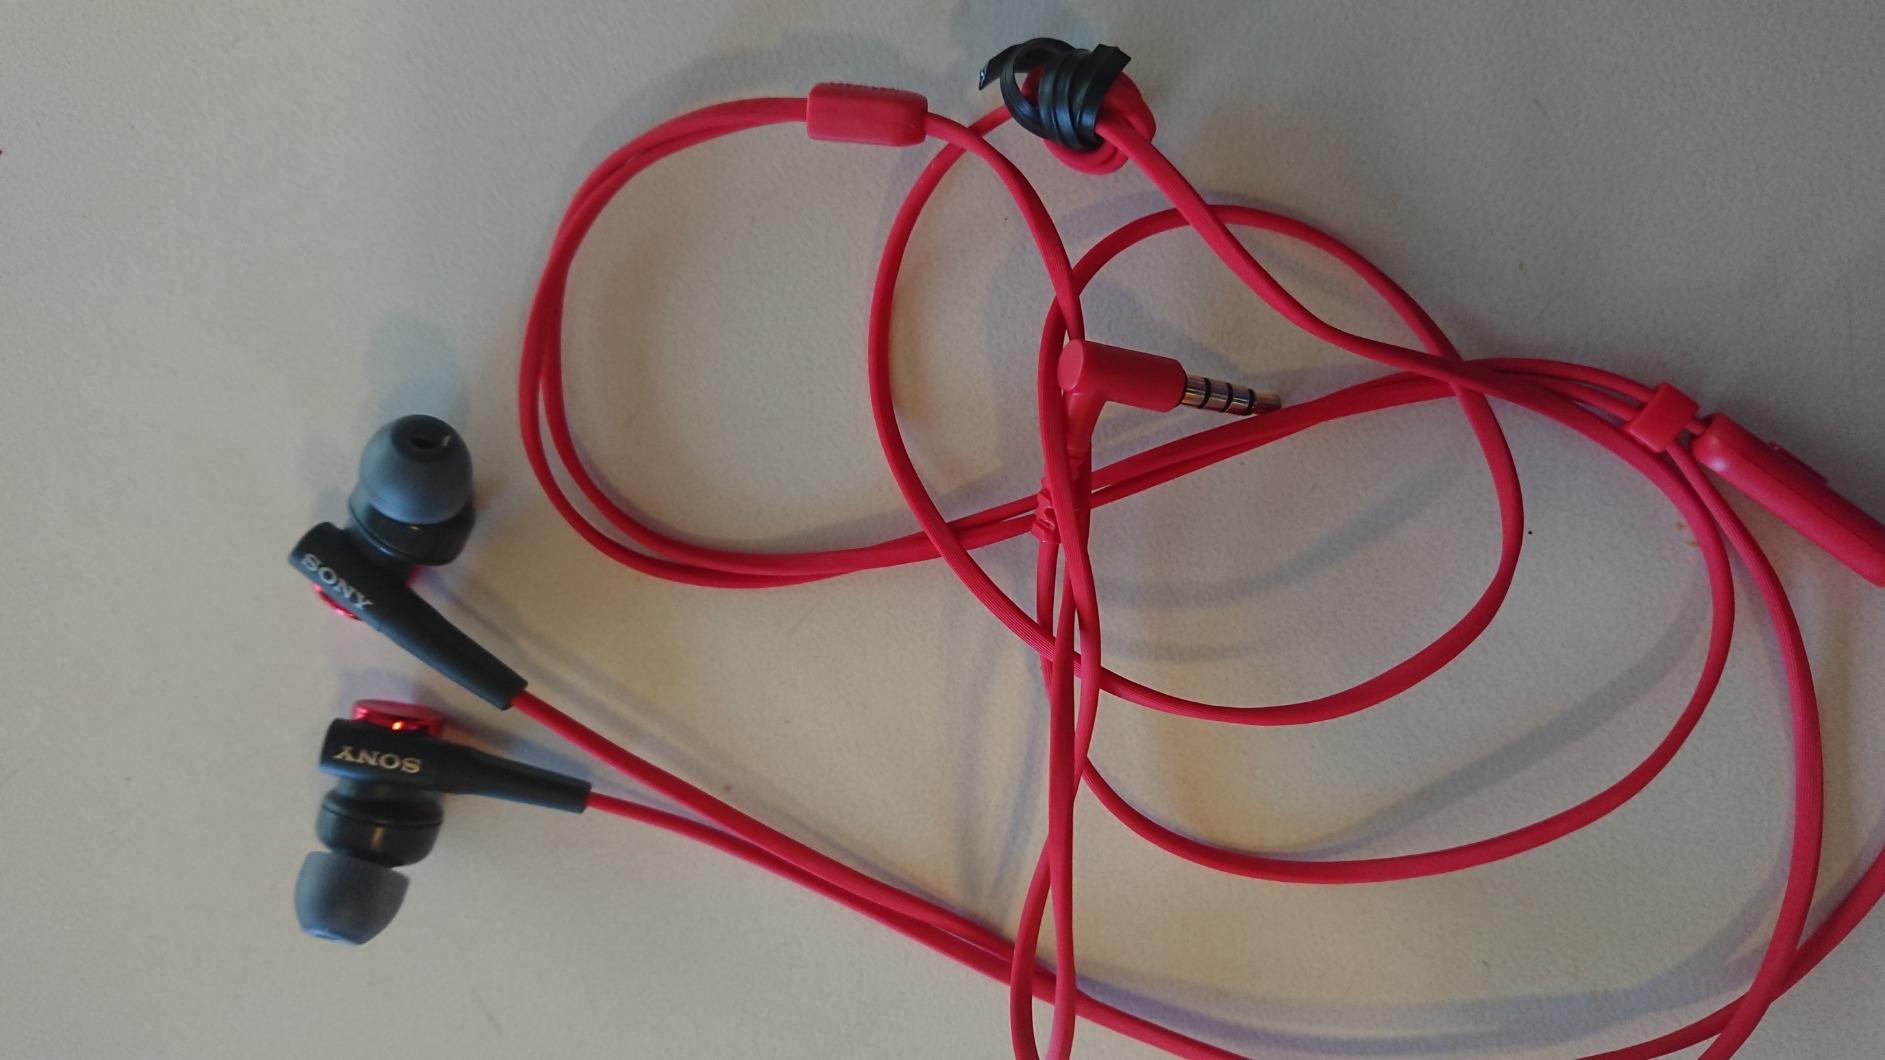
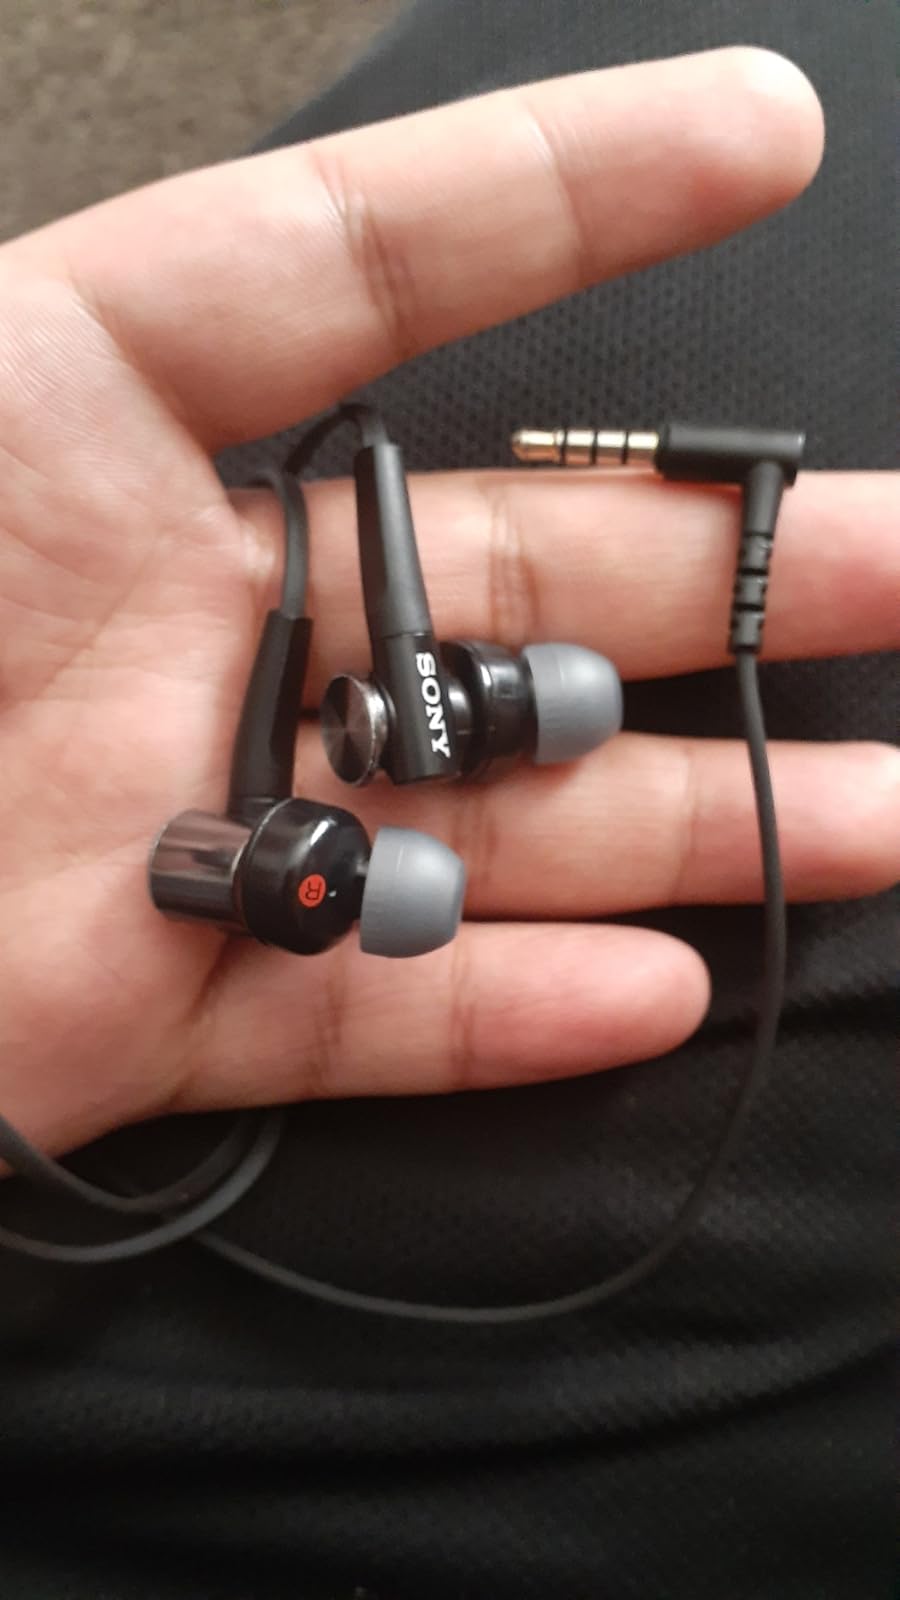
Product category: headphones
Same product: no